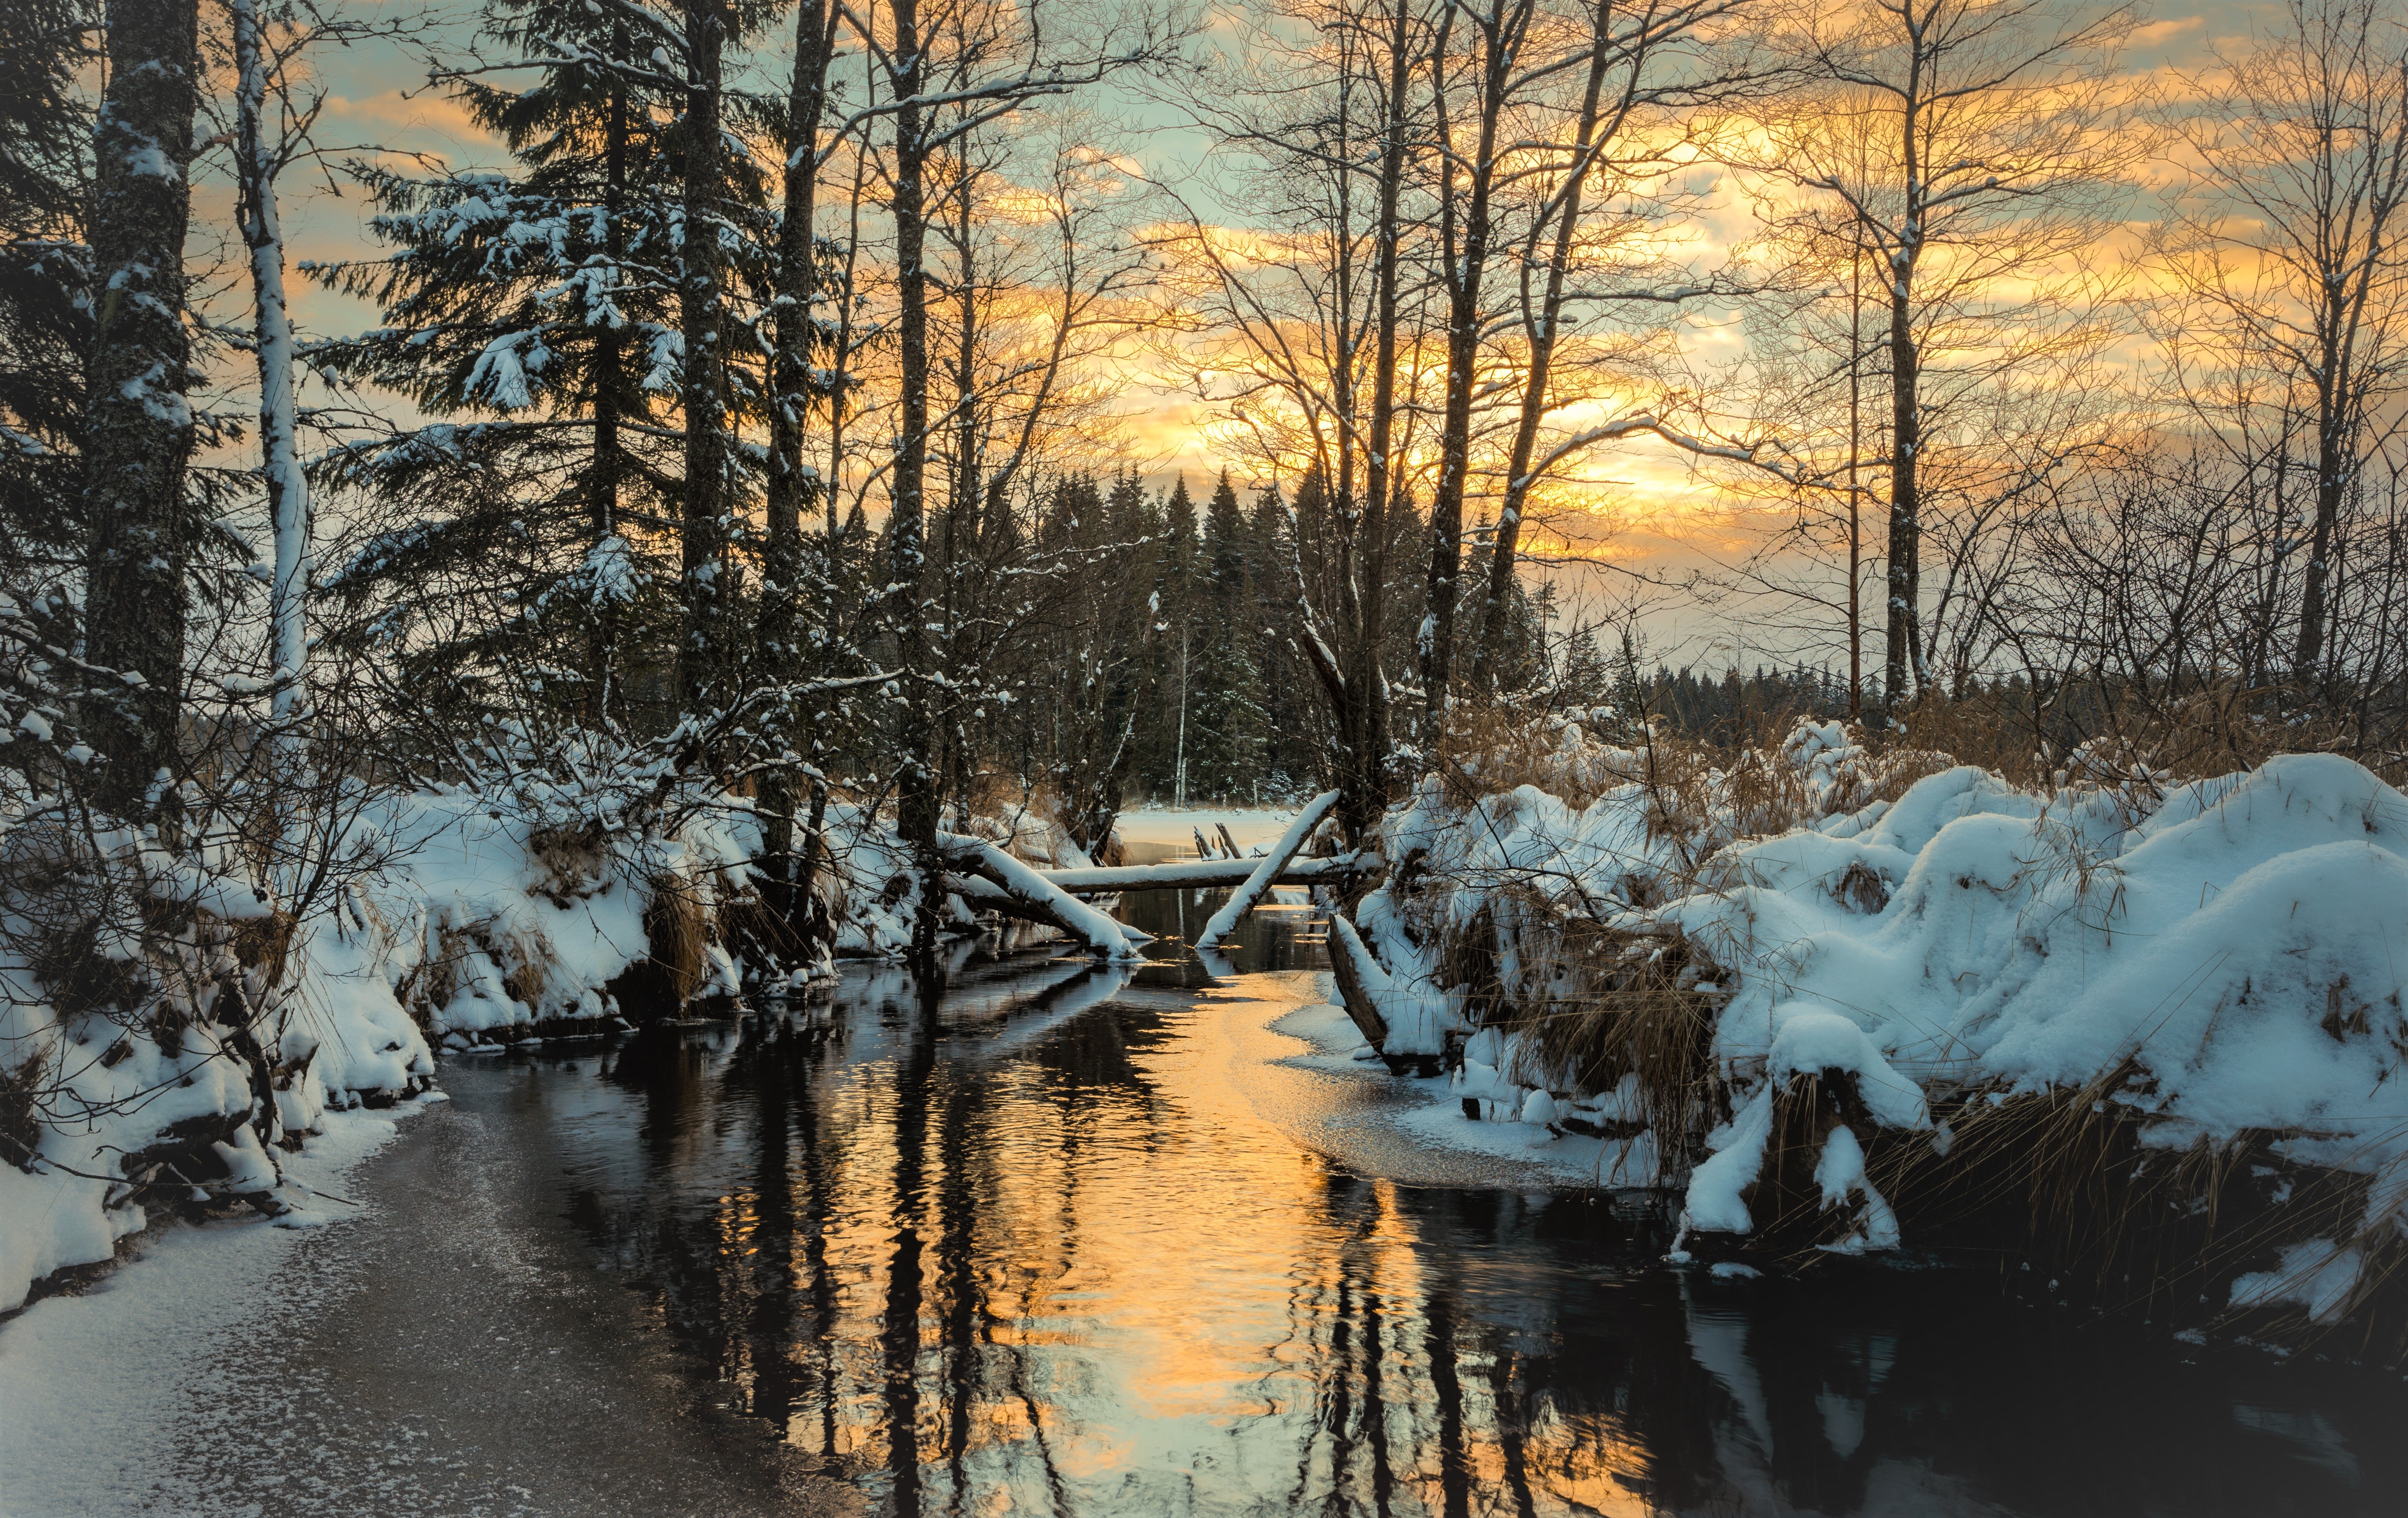
landscape, tree, nature, forest, wilderness, snow, winter, field, sunlight, morning, adventure, frost, stream, ice, reflection, autumn, weather, season, winter landscape, colors, winters, woodland, freezing, light reflections, drills, atmospheric phenomenon, woody plant